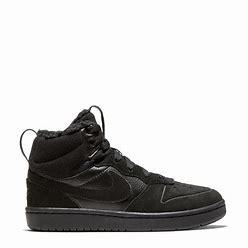
Brand: Nike
Model: Court Borough 2